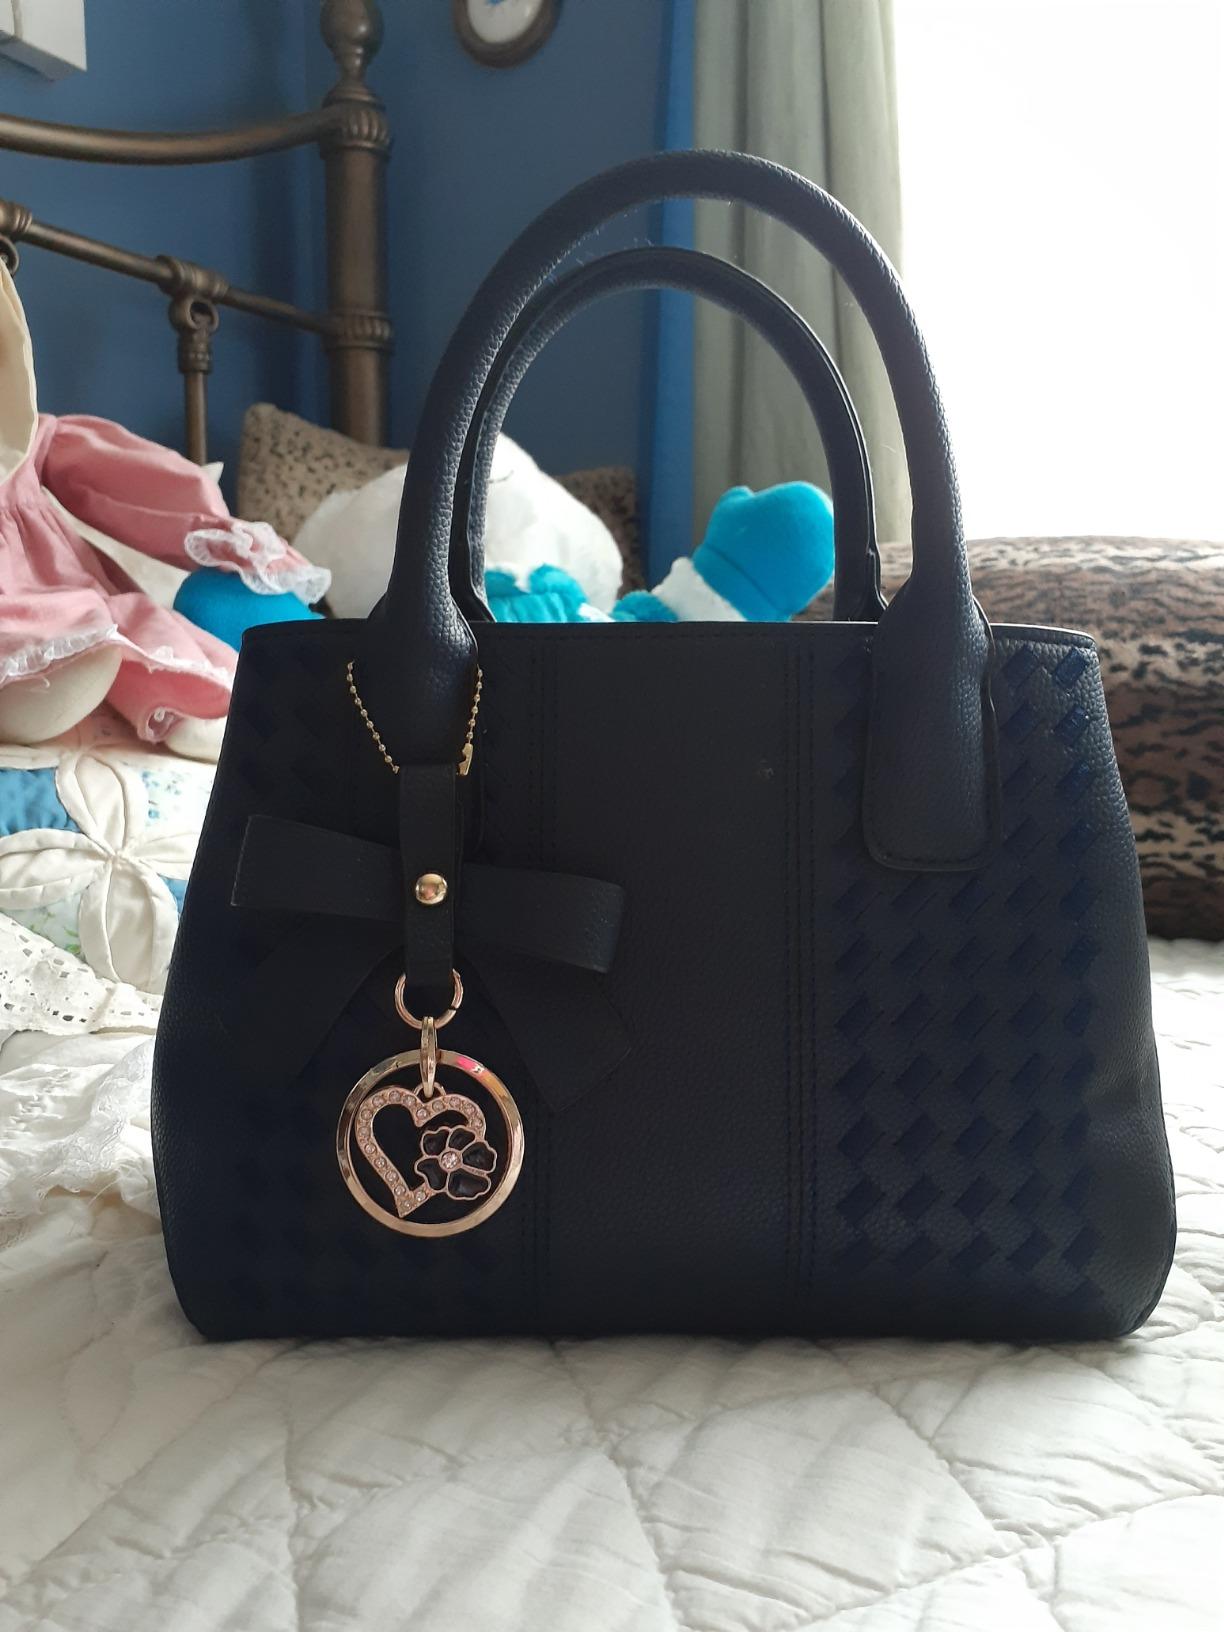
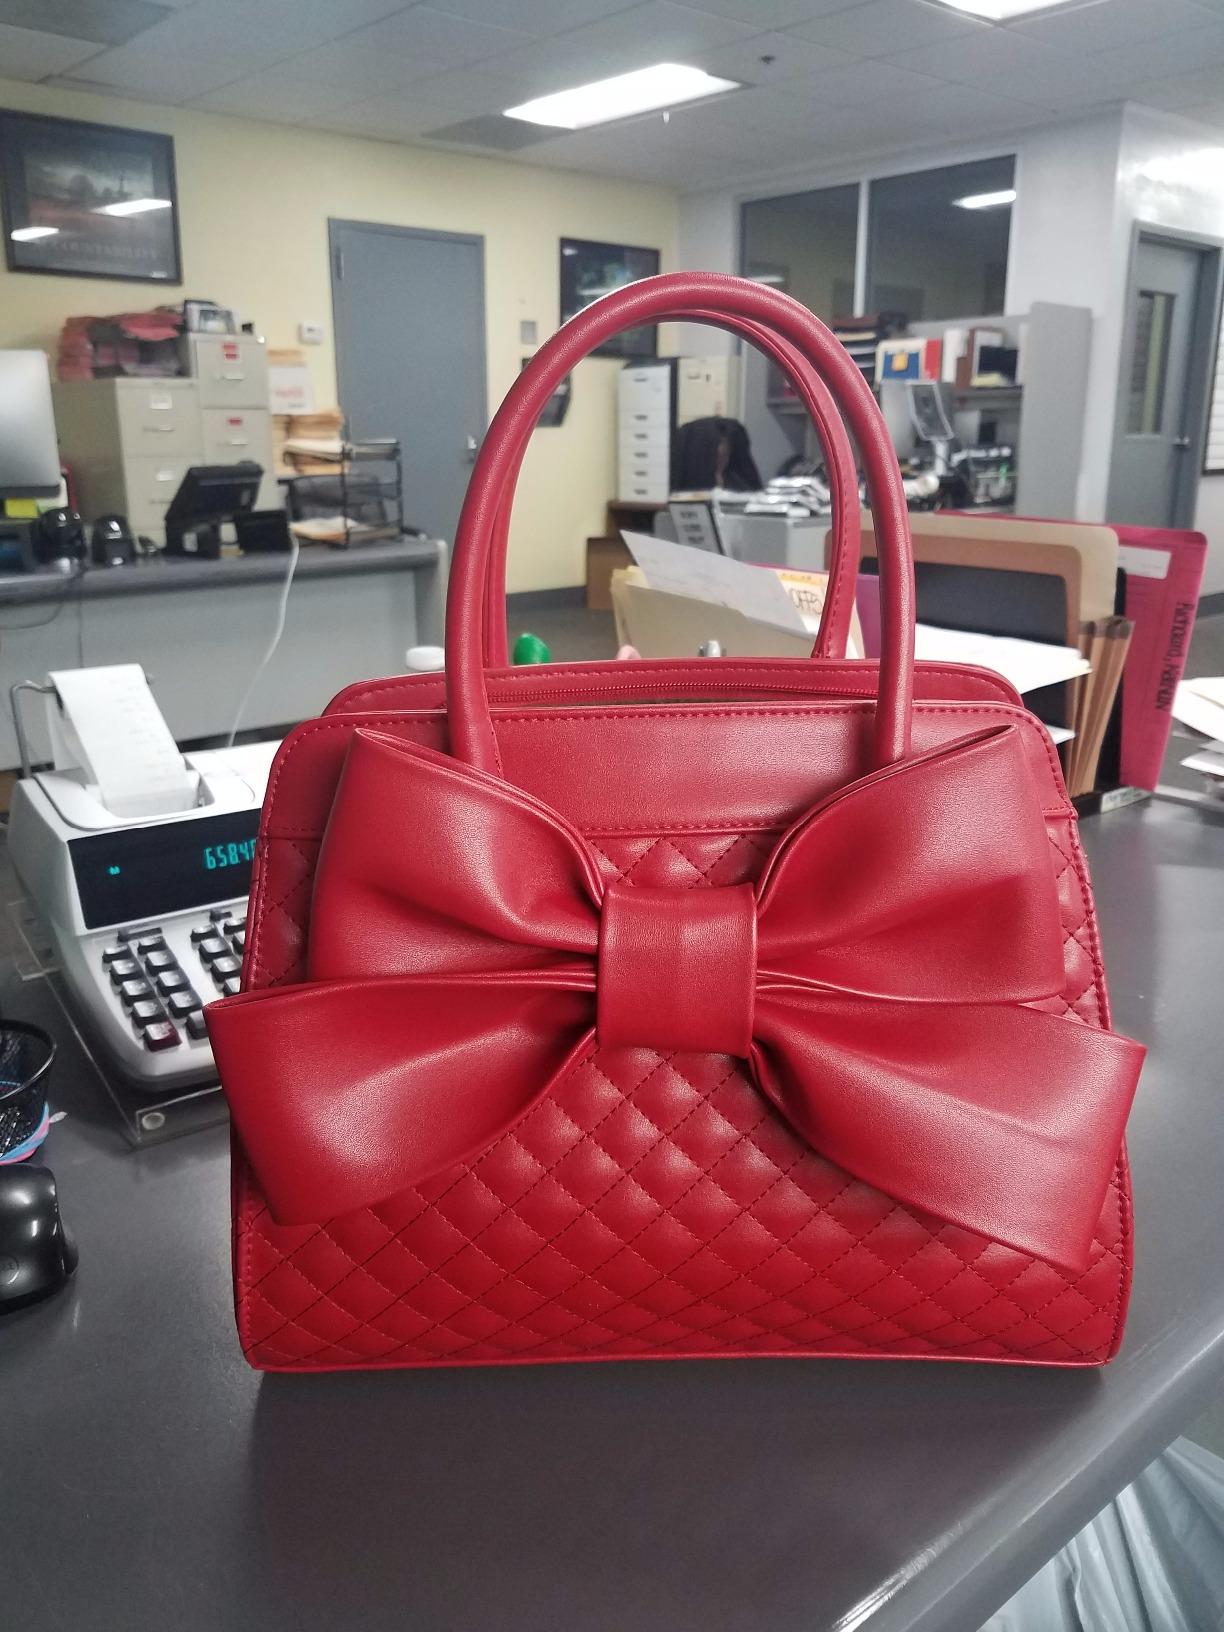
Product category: accessories_handbag
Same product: no